Alderman White School

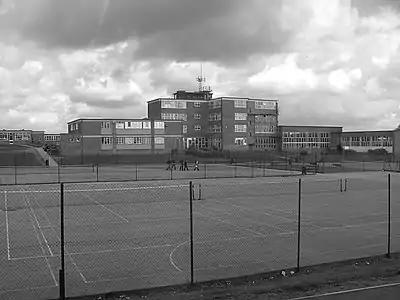
Moor Lane Site, Formally Bramcote Hills School

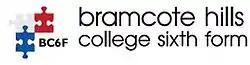
Bramcote College Sixth Form Logo.

Alderman White under the White Hills Park Federation is running post-14 and post-16 provision from the former Bramcote Hills Sport & Community College site for the federated schools, under the name of "Bramcote College Sixth Form" .